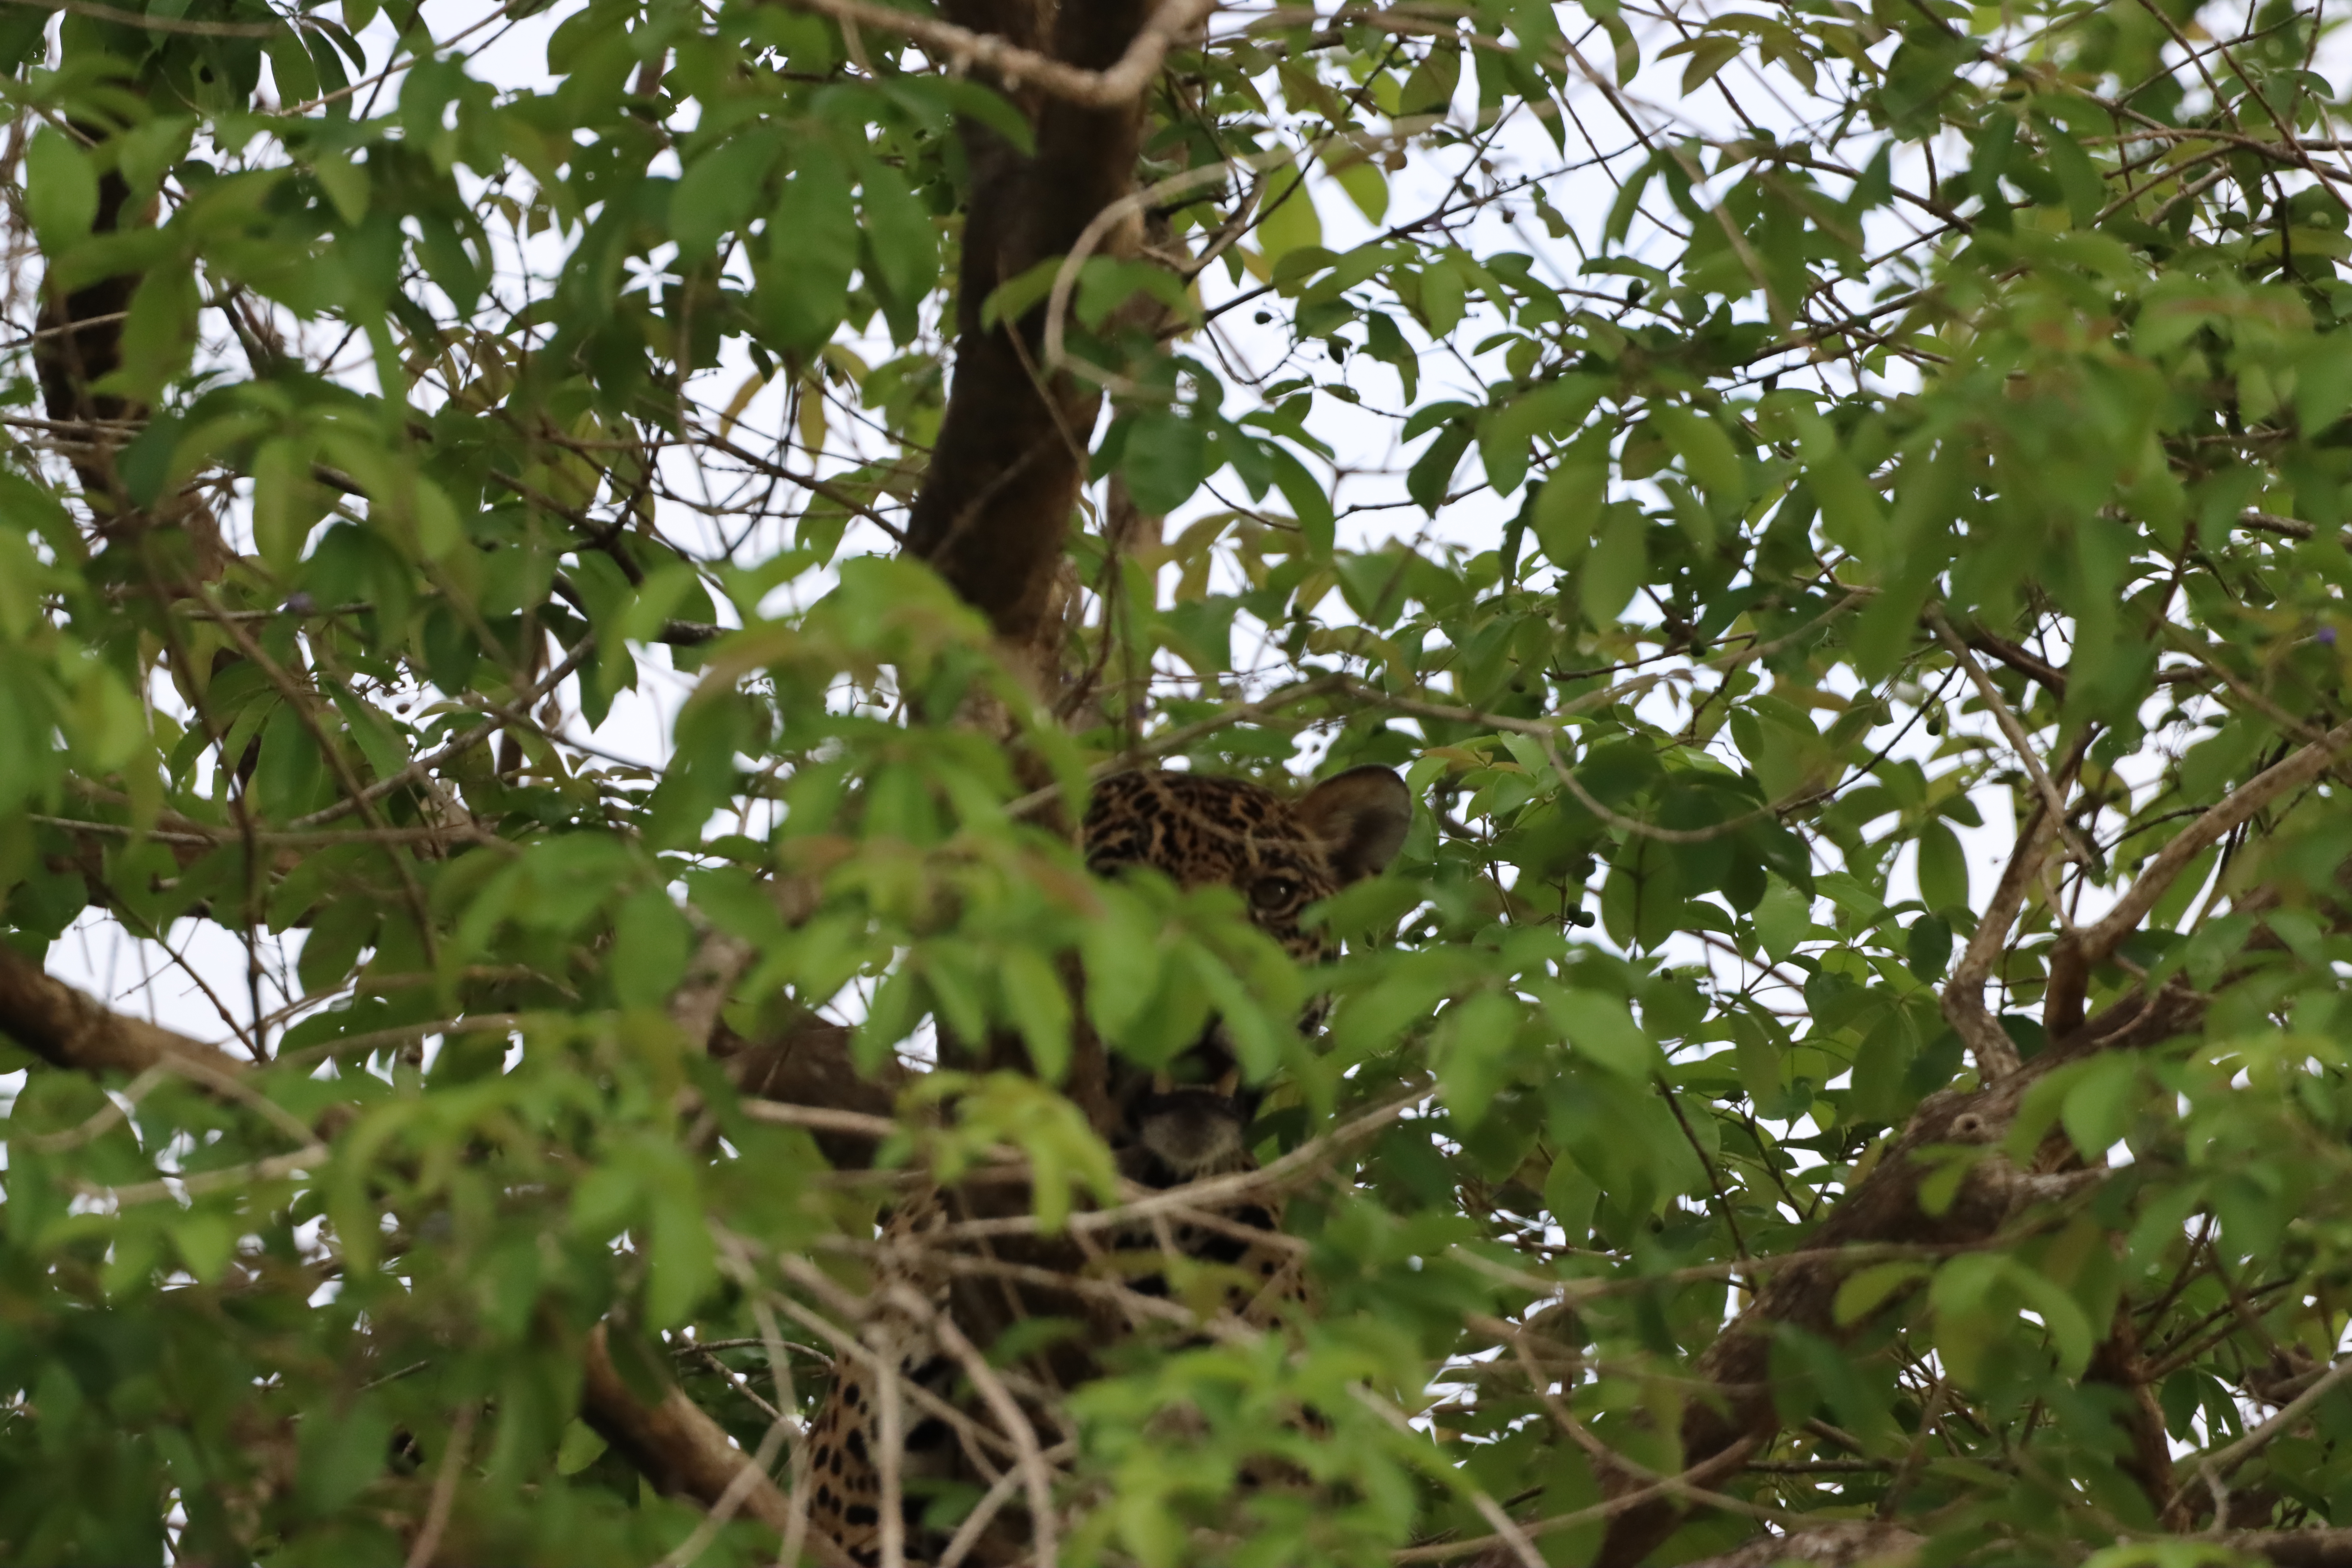
Jaguar: Abril